Hula Hoops

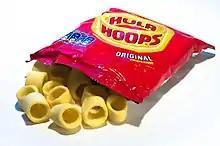

Hula Hoops are a snack food made out of potatoes and corn in the shape of short, hollow cylinders. They were created by KP Snacks in the United Kingdom in 1973. As well as being sold in the UK, they are also sold in the Republic of Ireland, and South Africa. Hula Hoops are also sold in Belgium under the "Croky" tag, made in the UK but marketed and distributed from Mouscron, Belgium. In France, Hula Hoops are produced by Vico.